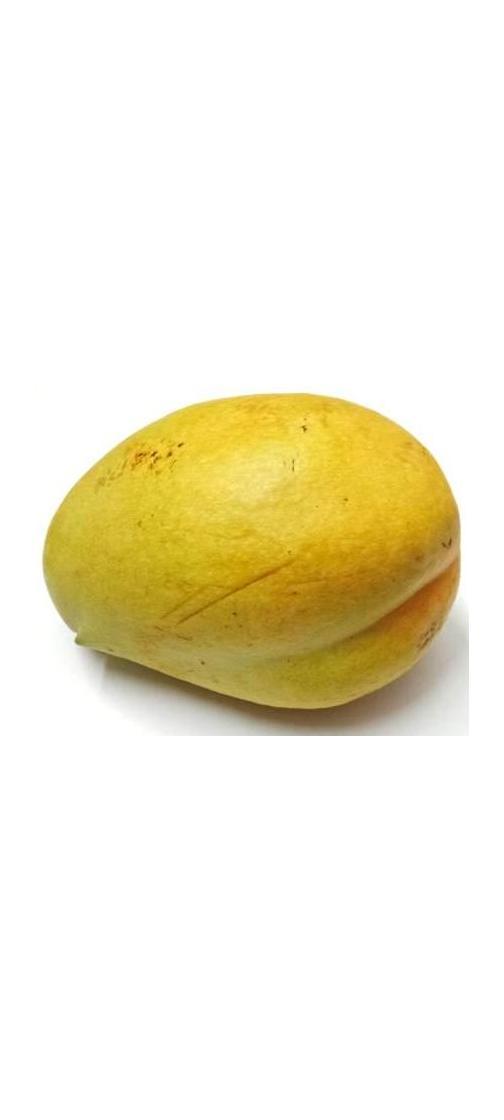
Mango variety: Bari-11